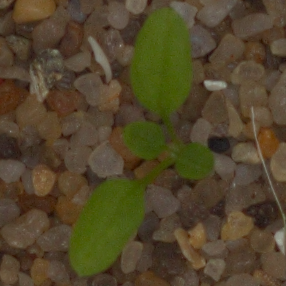
Label: common_chickweed